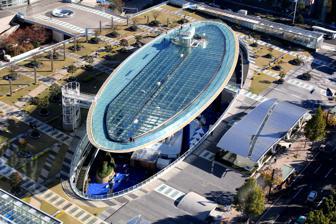
Building: Oasis 21
Country: Japan
Year built: 2002
Glass roof of Oasis 21 Oasis 21 and Nagoya TV Tower Oasis 21 is a modern facility located adjacent to Nagoya TV Tower in Sakae, Nagoya which was opened to the public in 2002. It contains restaurants, stores, and a bus terminal, as well as an area for tourist information. The building is mostly underground, constructed in front of the Aichi Arts Center and facing the Hisaya Ōdori Park . The roof is a large oval glass structure that floats above ground level. It is filled with water to create an interesting visual effect and to cool down the temperature of the shopping area and the public space for various events known as "Milky Way Square" below in the summer. External links Media related to Oasis 21 at Wikimedia Commons Homepage of Oasis 21 (in Japanese) Homepage of Oasis21 (in English) Japan-Guide.Com 35°10′15″N 136°54′34″E / 35.17083°N 136.90944°E / 35.17083; 136.90944 This article about a Japanese building- or structure-related topic is a stub . You can help Wikipedia by expanding it . v t e